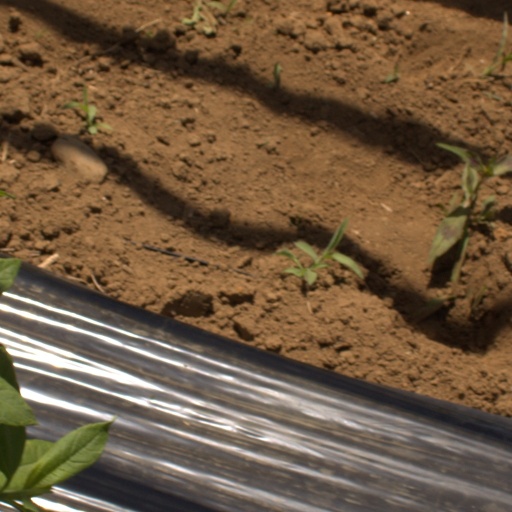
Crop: Jerusalem artichoke